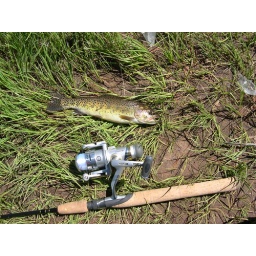
Thrue it back to grow biger .Got this one on the bear river in the high Uintas area